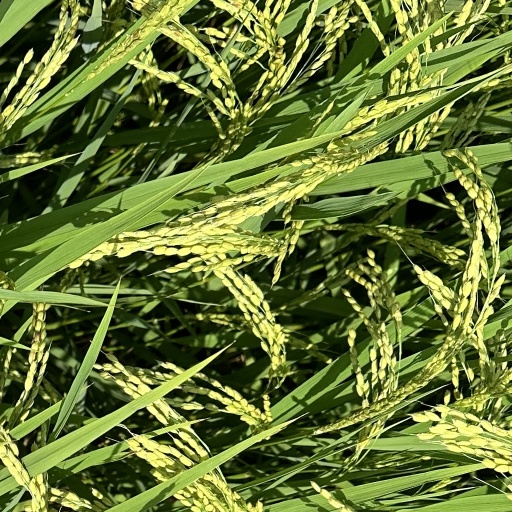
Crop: rice